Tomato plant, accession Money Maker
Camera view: tilt-top (135 deg); turntable rotation: 60 degrees
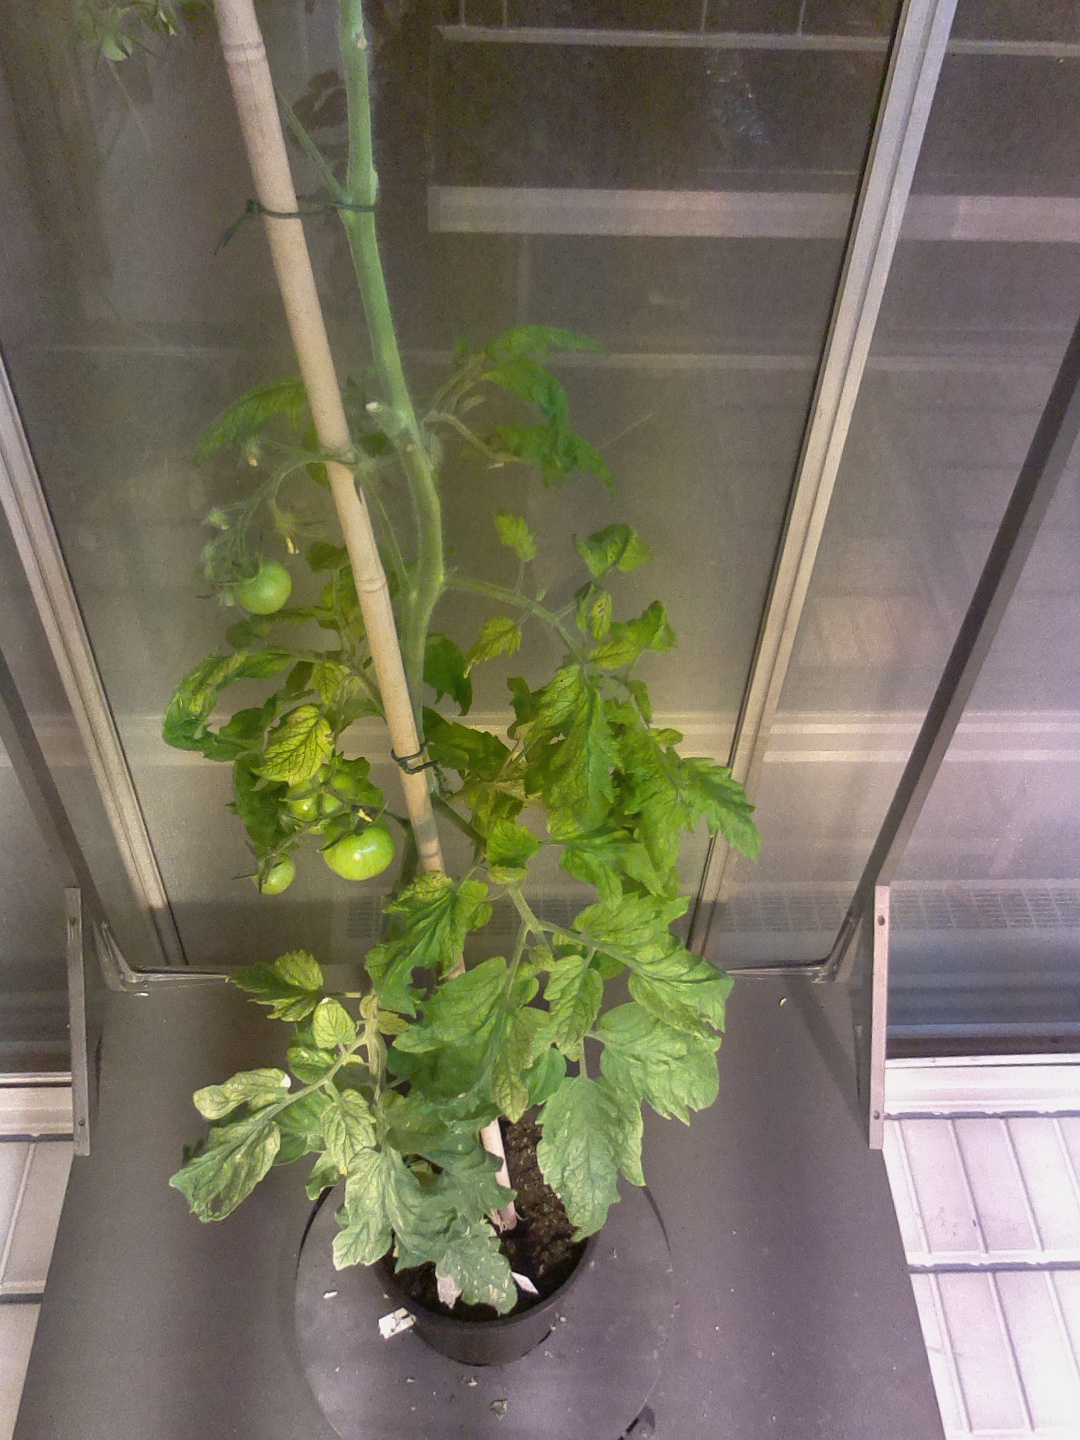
BBCH growth stage 77: 70%-80% of final fruit size